Hillgrove, New South Wales

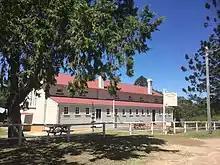
Hillgrove museum

The post office and school are the only substantial buildings which remain. The school buildings (1897) are now used to house the Hillgrove Rural Life and Industry Museum.